Illustrations of Japan

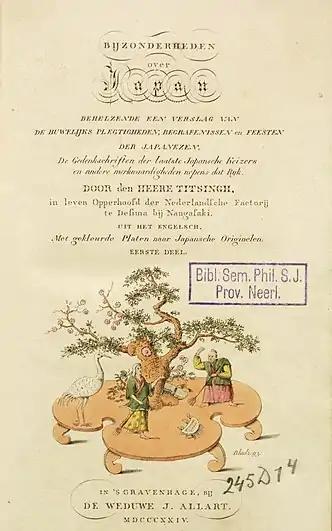

Illustrations of Japan is a book on Japanese culture by the Dutch merchant and diplomat Isaac Titsingh. The book was first published posthumously in French under the editorship of his friends Jean-Pierre Abel-Rémusat and Heinrich Julius von Klaproth in 1820, followed by an English edition in 1822 and a Dutch edition in 1824.